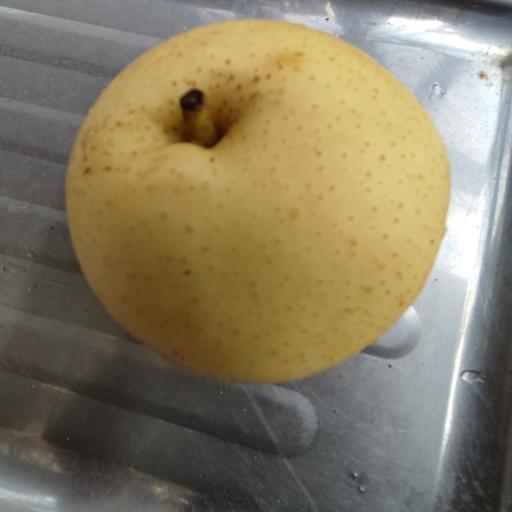
Crop type: White Pear